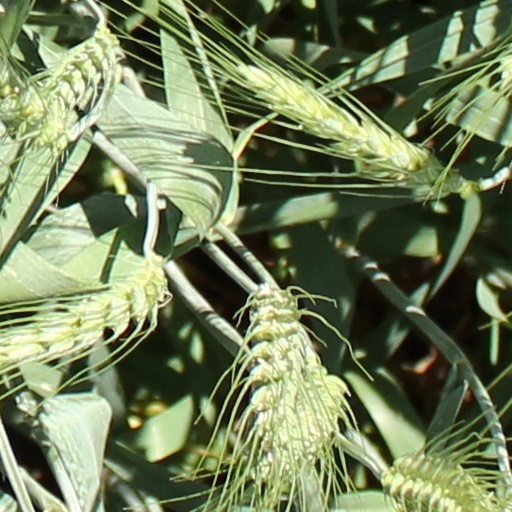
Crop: wheat